Michiel Carree

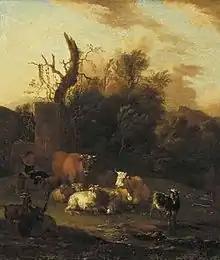
Michiel Carree. "Wooded Landscape with Cattle". 1685. Rotterdam, Museum Boijmans Van Beuningen.

Michiel Carree or Carré (1657 – October 1727) was a Dutch Golden Age painter.